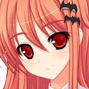
Portrait style: Anime Portrait